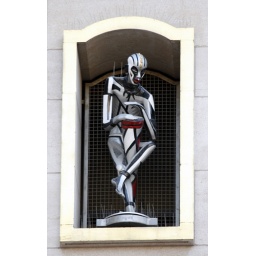
Groovy drummer in new clock tower at the Mont des Arts. Brussels, 05-Sep-2009